Gustave Léonard de Jonghe

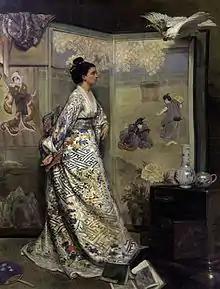
"The admirer of Japan", c. 1865

From 1848 onwards, de Jonghe participated in the exhibitions of the Brussels Salon. De Jonghe emigrated to Paris and began to exhibit at the Paris Salons in the 1850s. He became a popular painter of elegant women and group portraits of the bourgeoisie. He usually preferred interior settings, in which he represented several fashionable details of the period.